Ralph J. Roberts

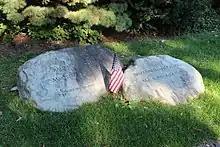
Roberts' grave at West Laurel Hill Cemetery

In 1942, Roberts married Suzanne Fleisher, who was also Jewish, an actress and playwright, and daughter of philanthropist Alfred W. Fleisher. Her name appears on the Suzanne Roberts Theatre in Philadelphia and she hosted a TV program aimed at seniors called "Seeking Solutions with Suzanne" on Comcast's CN8 network. They had five children: Catherine, Lisa, Ralph Jr. (Rob), Brian, and Douglas (who died in 2011); and eight grandchildren. Their son, Brian L. Roberts, is the current CEO of Comcast Corporation.